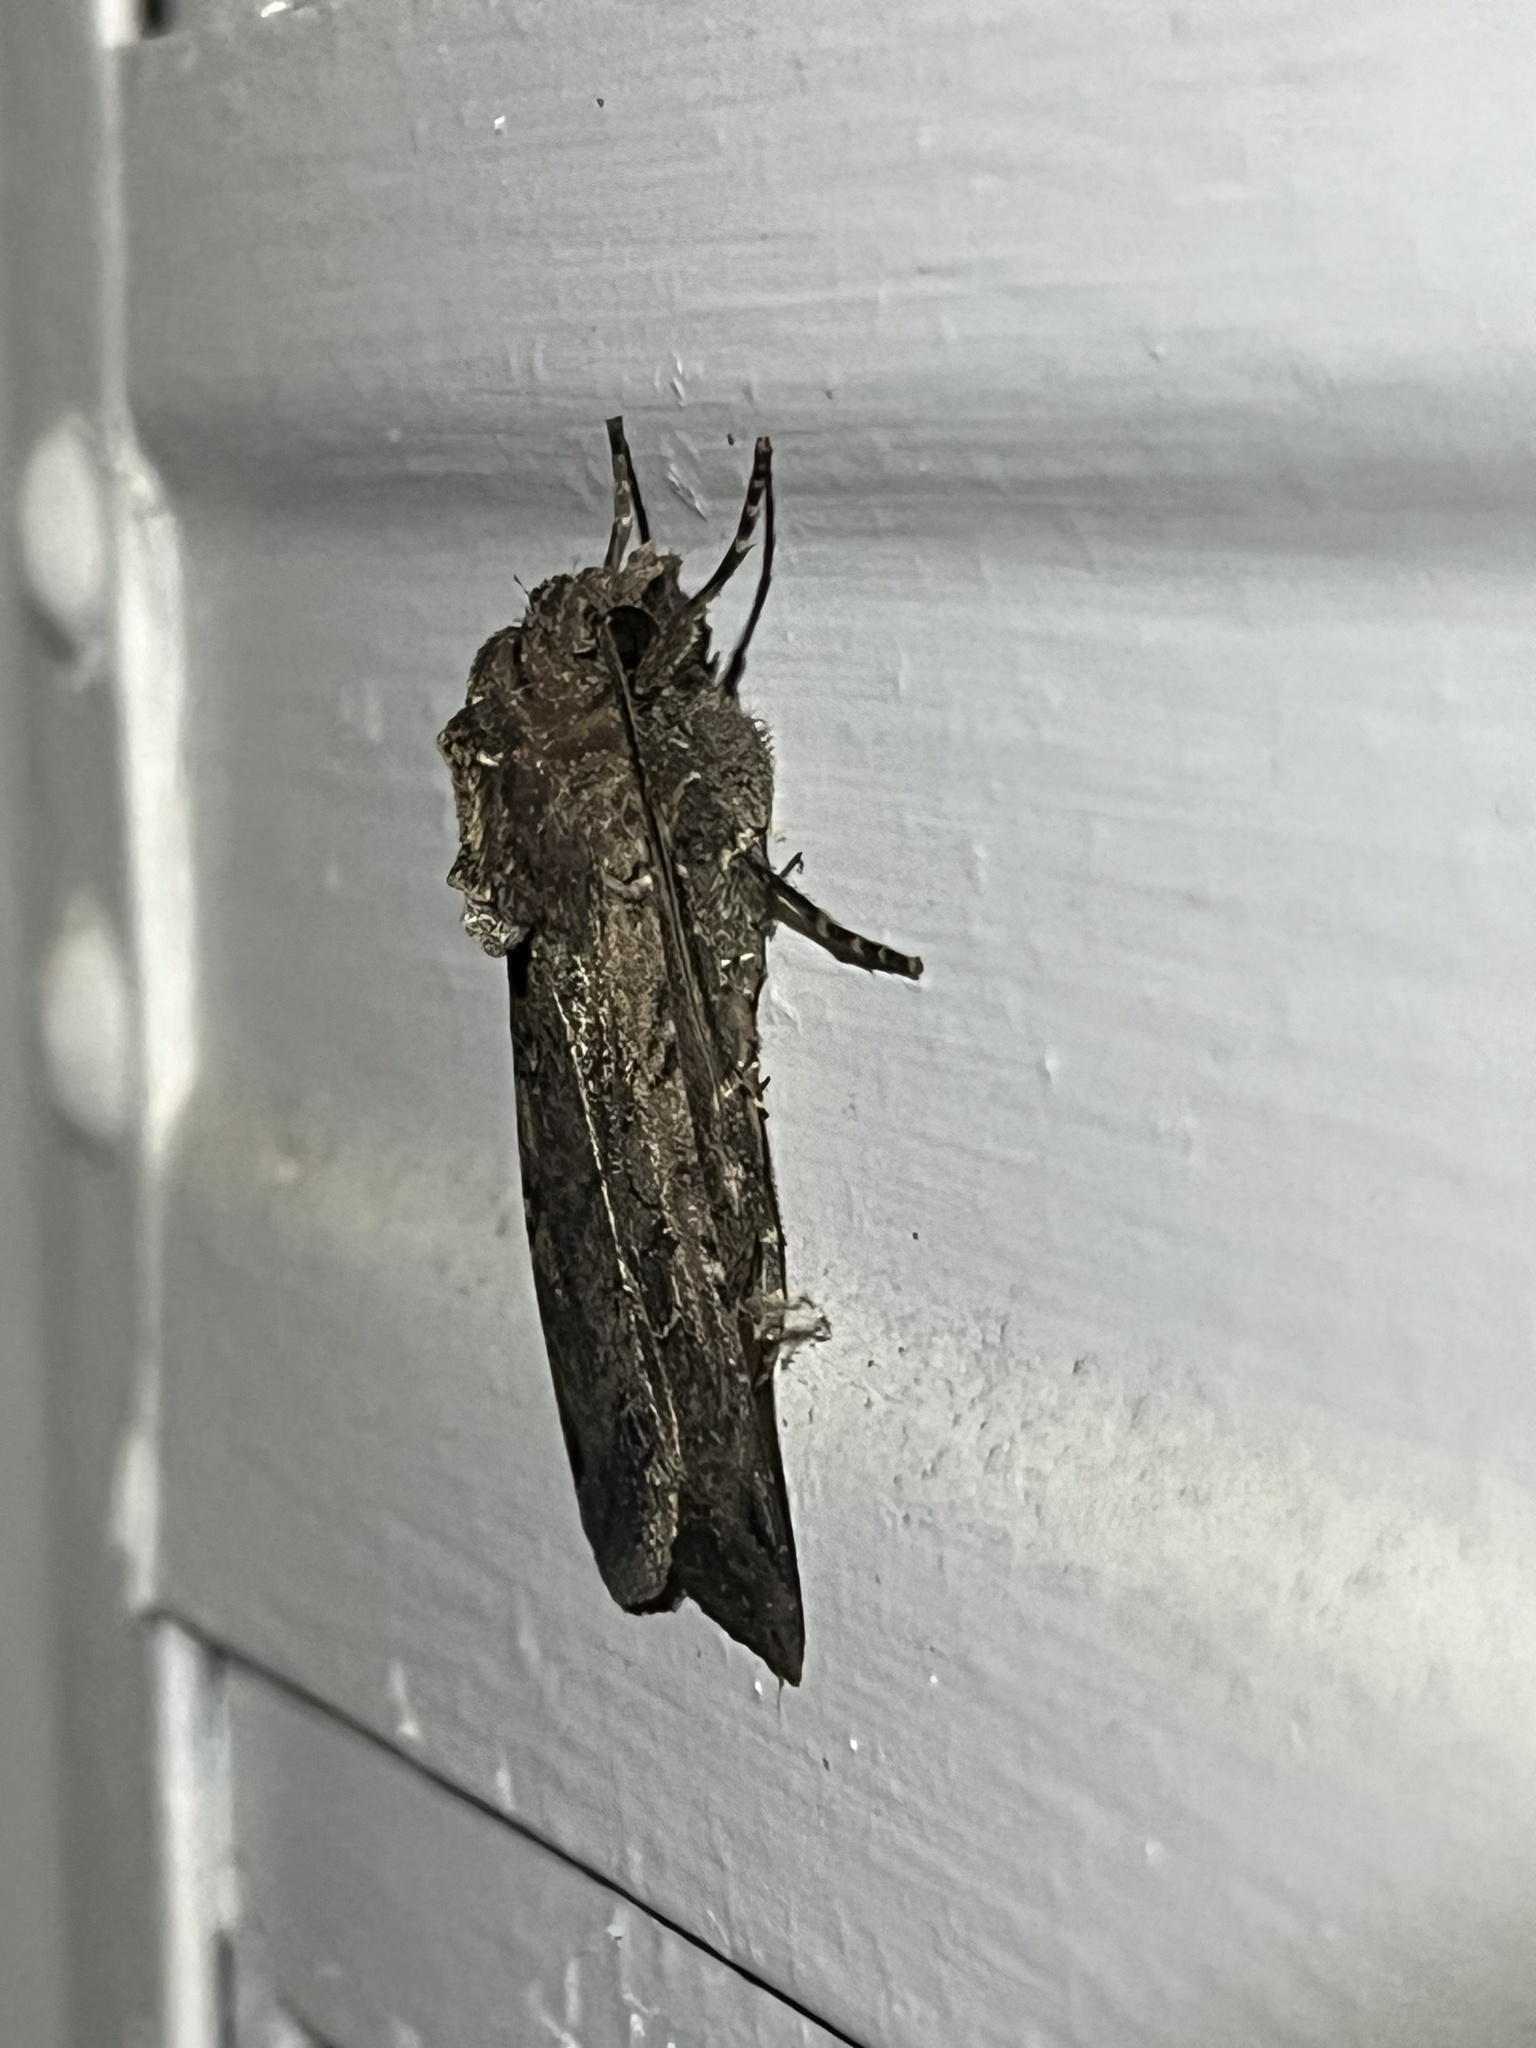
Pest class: cutworms